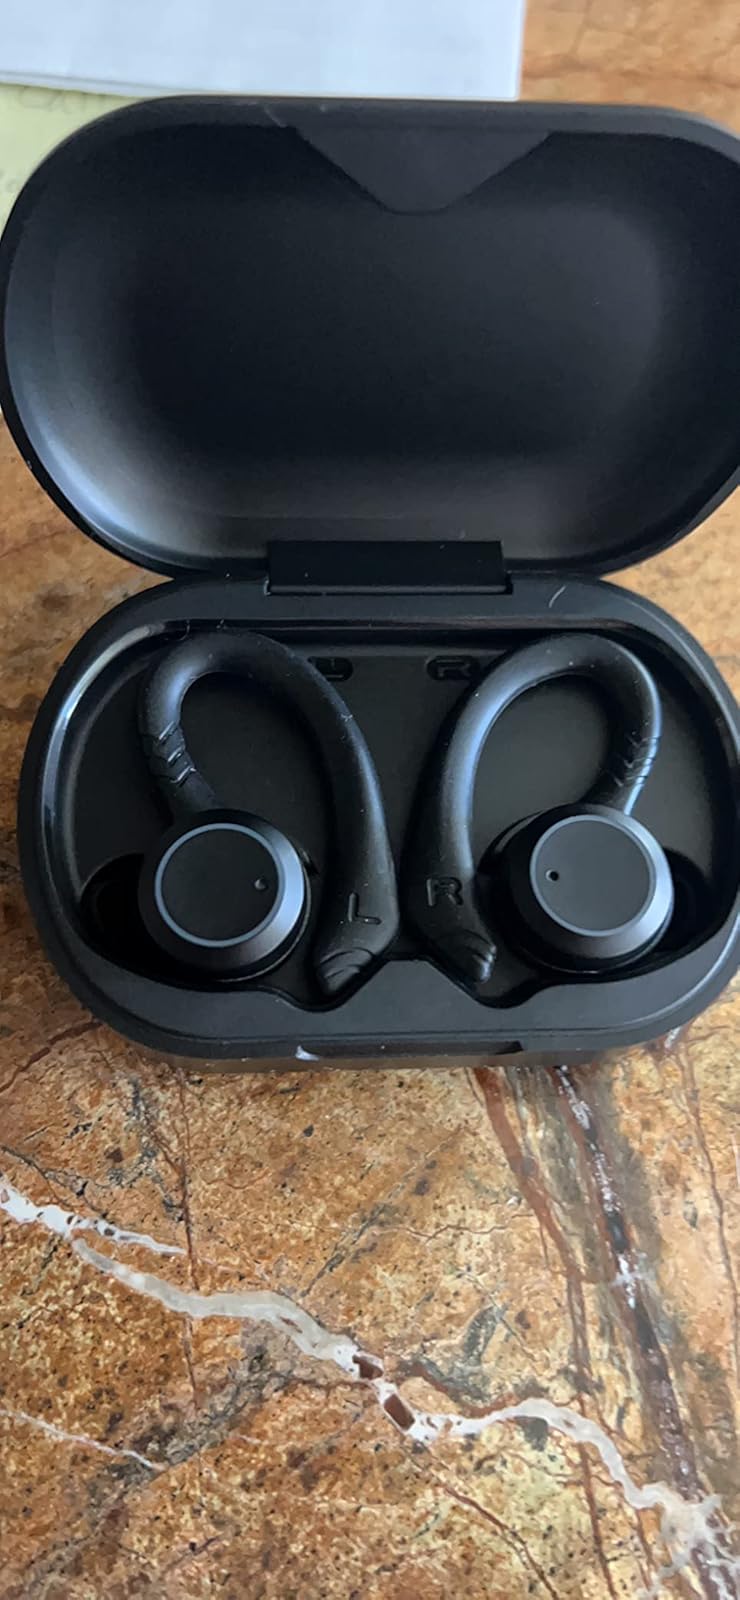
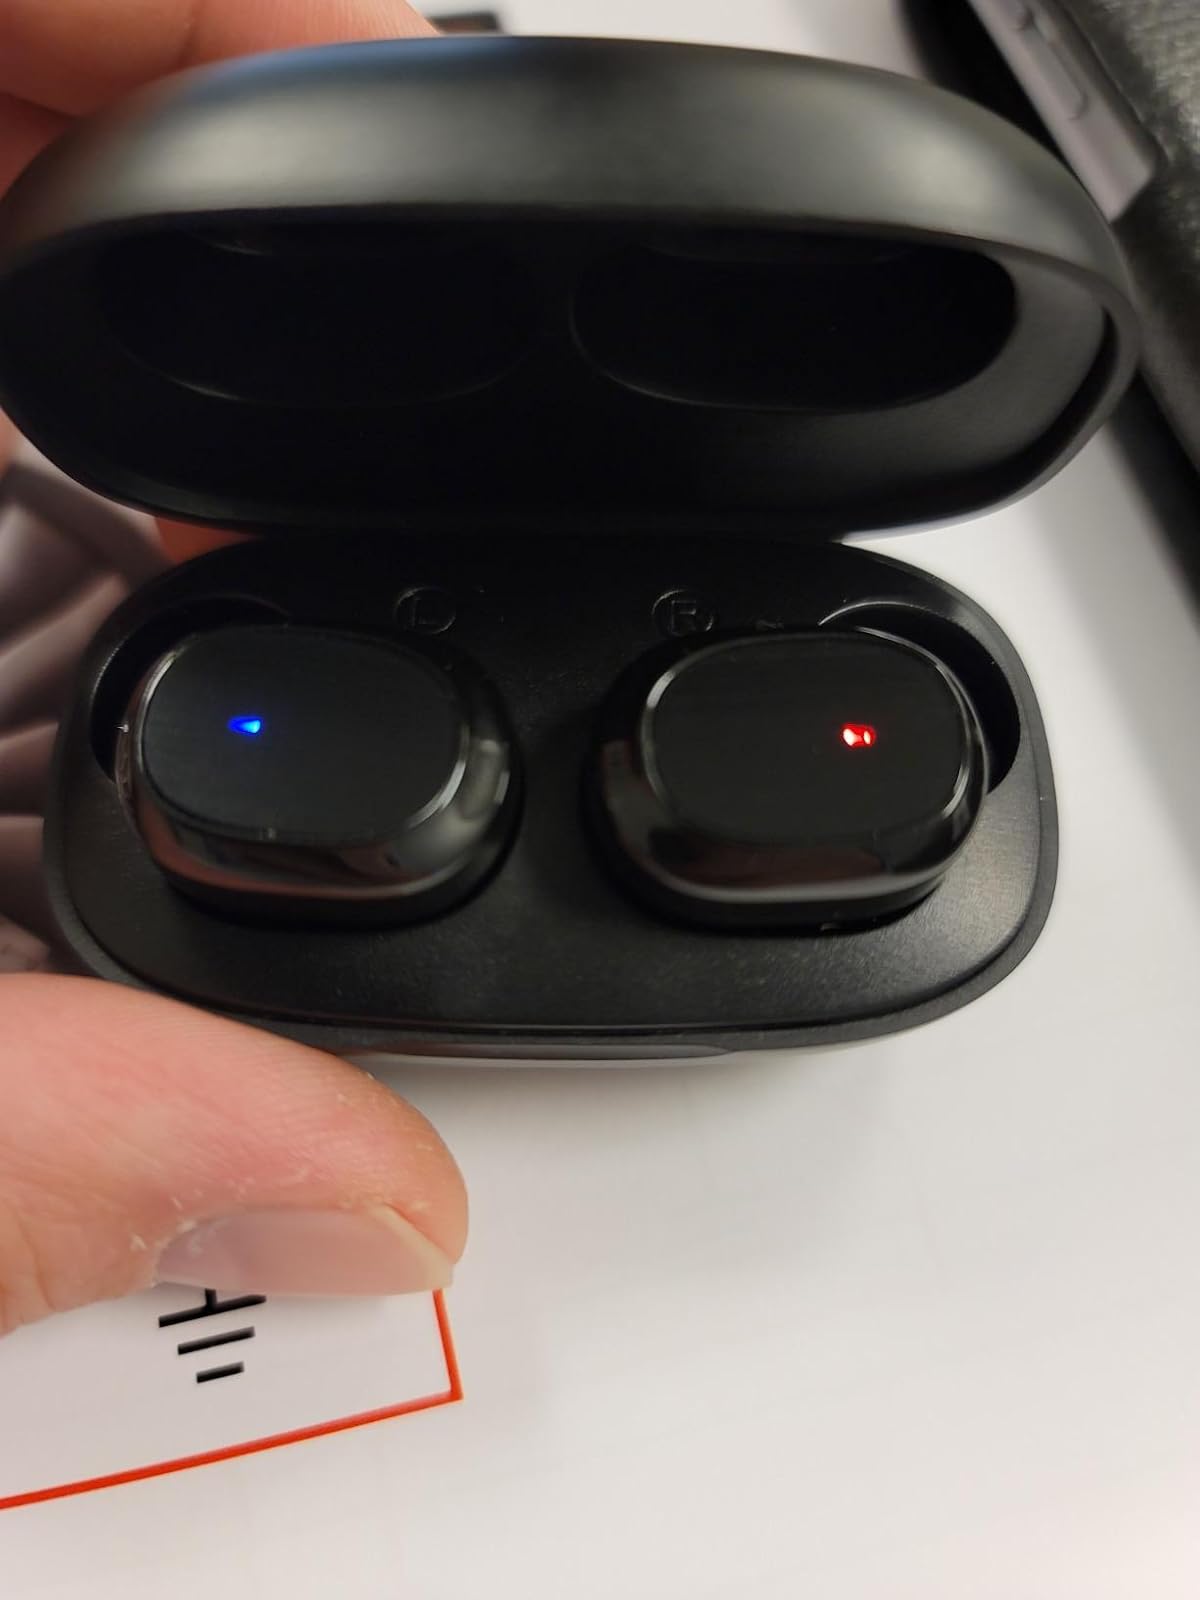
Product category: earbuds
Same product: no